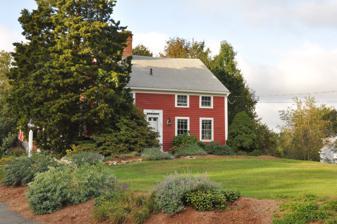
Building: D. Horace Tilton House
Country: United States of America
Year built: 1726
Historic house in Massachusetts, United States United States historic place D. Horace Tilton House U.S. National Register of Historic Places Show map of Massachusetts Show map of the United States Location 379 Albion St., Wakefield, Massachusetts Coordinates 42°29′34″N 71°5′9″W / 42.49278°N 71.08583°W / 42.49278; -71.08583 Built 1726 Architectural style Federal MPS Wakefield MRA NRHP reference No. 89000715 Added to NRHP July 06, 1989 The D. Horace Tilton House is a historic house at 379 Albion Street in Wakefield, Massachusetts .  The 1 + 1 ⁄ 2 -story wood-frame house is a well-preserved small Federal-style house built in the later years of the 18th century, when the area was part of Stoneham .  Four bays wide, its front door has a later Greek Revival surround, around which time its upper-level windows may also have been added.  The house belonged to D. Horace Tilton, a shoemaker. The house was listed on the National Register of Historic Places in 1989. See also National Register of Historic Places listings in Wakefield, Massachusetts National Register of Historic Places listings in Middlesex County, Massachusetts References